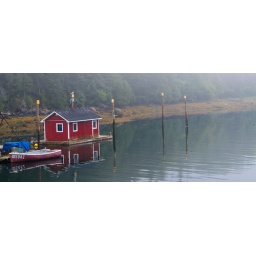
The red house by the harbour